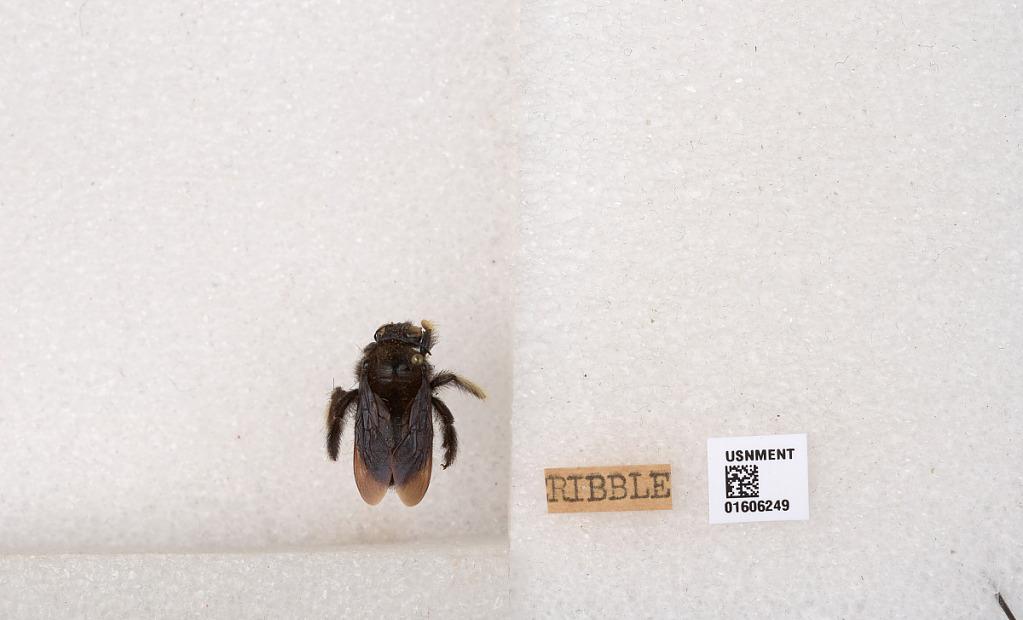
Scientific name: Xylocopa (Dasyxylocopa) bimaculata Friese